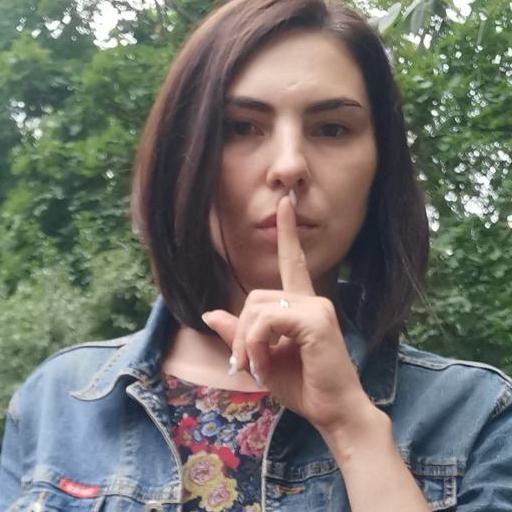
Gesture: mute